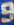
Number: 9